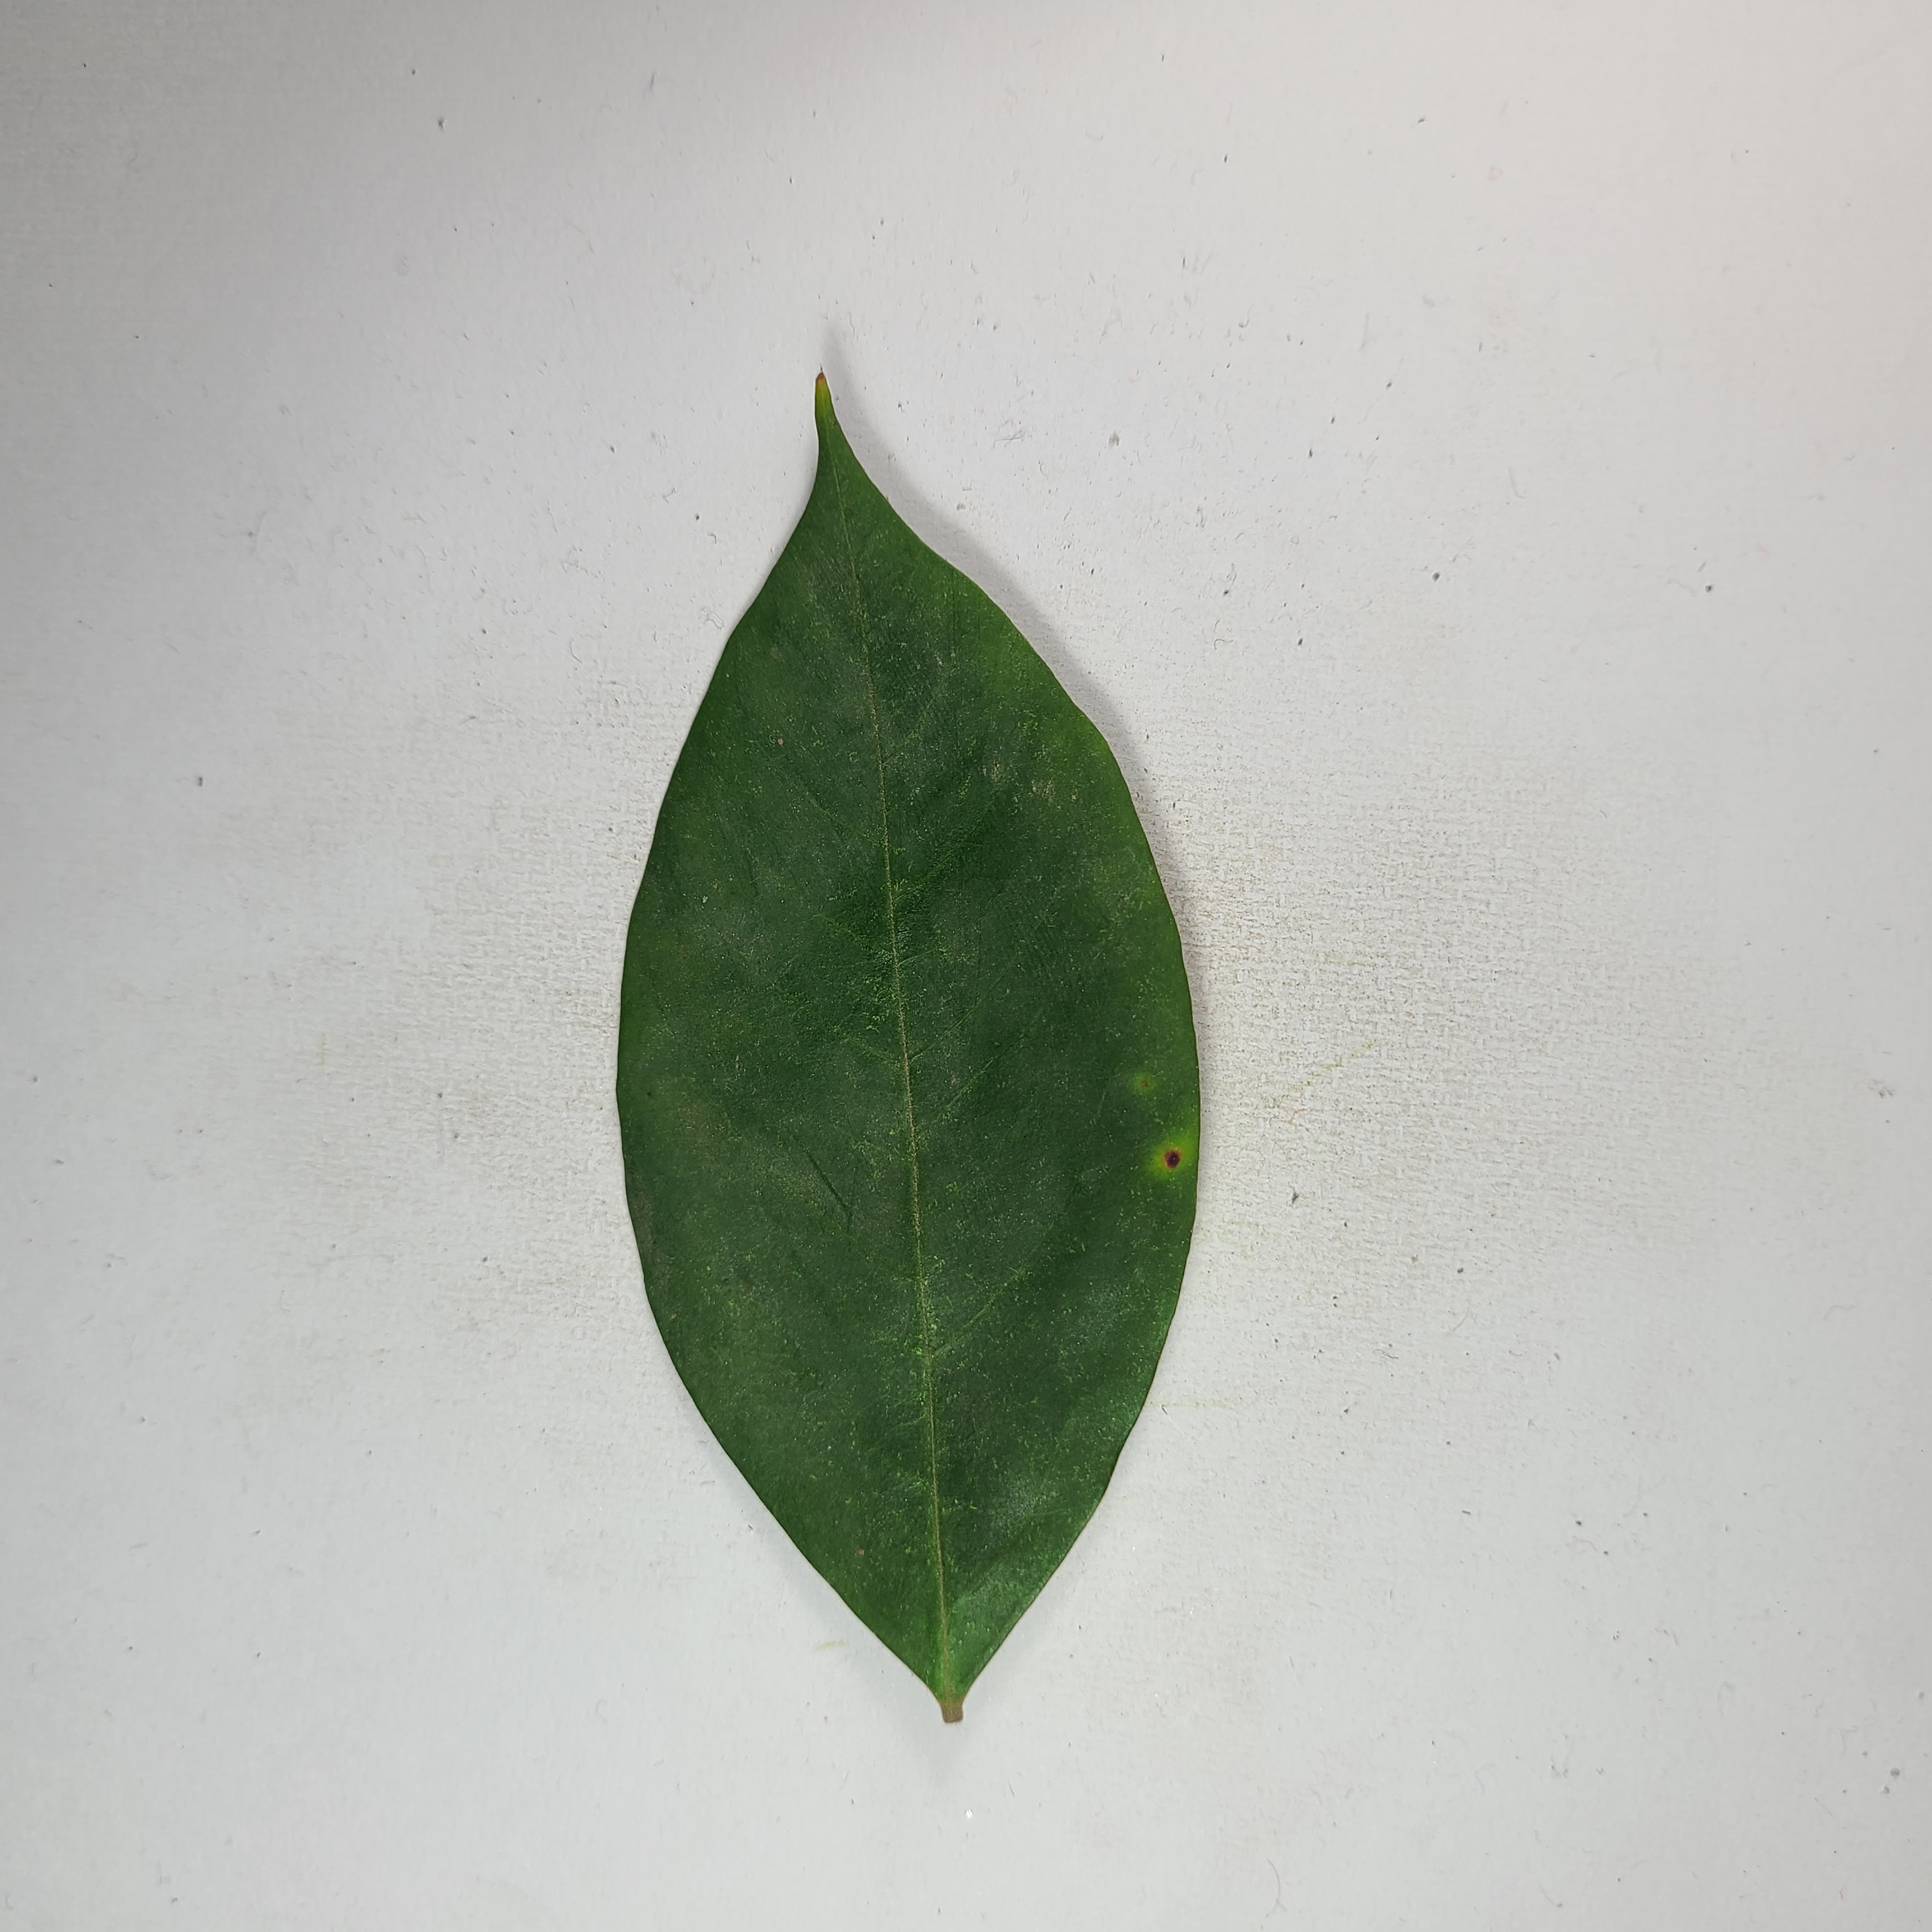
Label: Healthy Leaves